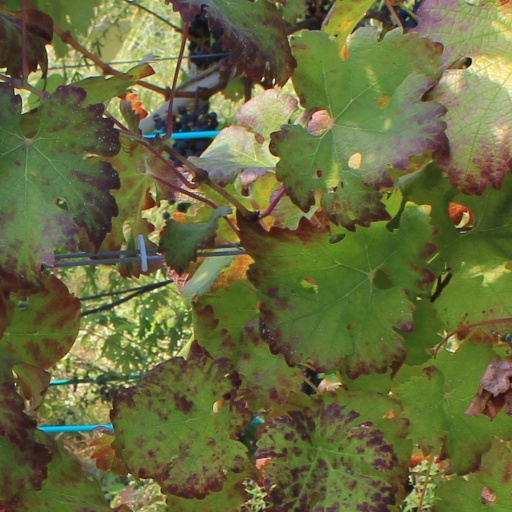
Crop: grape